Needle gun

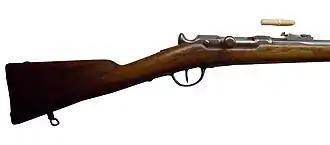
Chassepot gun, with cartridge.

In 1866, the Russian army became interested in the design of Carle and Sohs. After a brief period of testing and improvement, the rifle was adopted into service in 1867. Around 213,000~215,500 Carle rifles were manufactured.